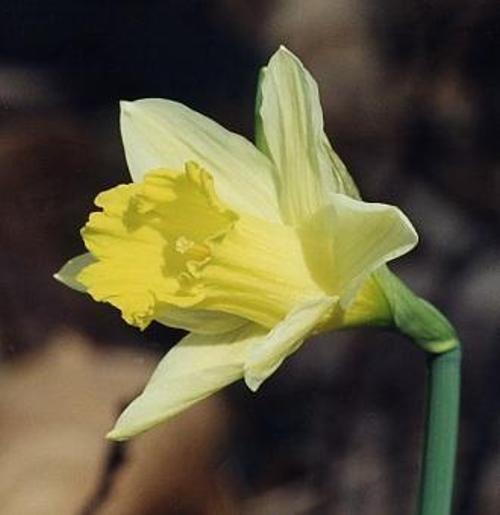
Flower: Daffodil